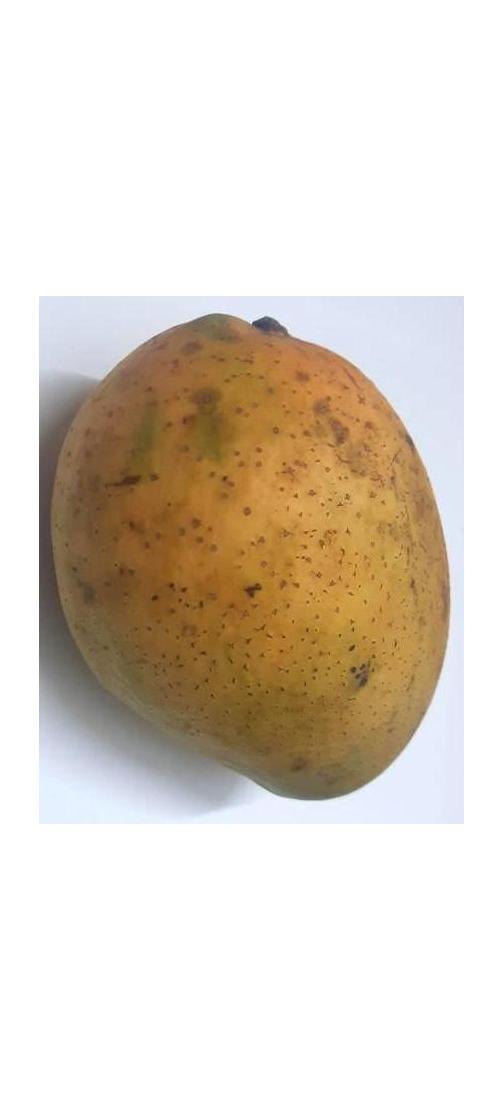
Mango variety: Ashshina Classic